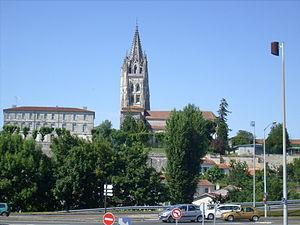
La basilique Saint-Eutrope vue depuis la rue de la Maladrerie
Saintes [sɛ̃t] est une commune du sud-ouest de la France, située dans le département de la Charente-Maritime. Ses habitants sont appelés les Saintais et les Saintaises.